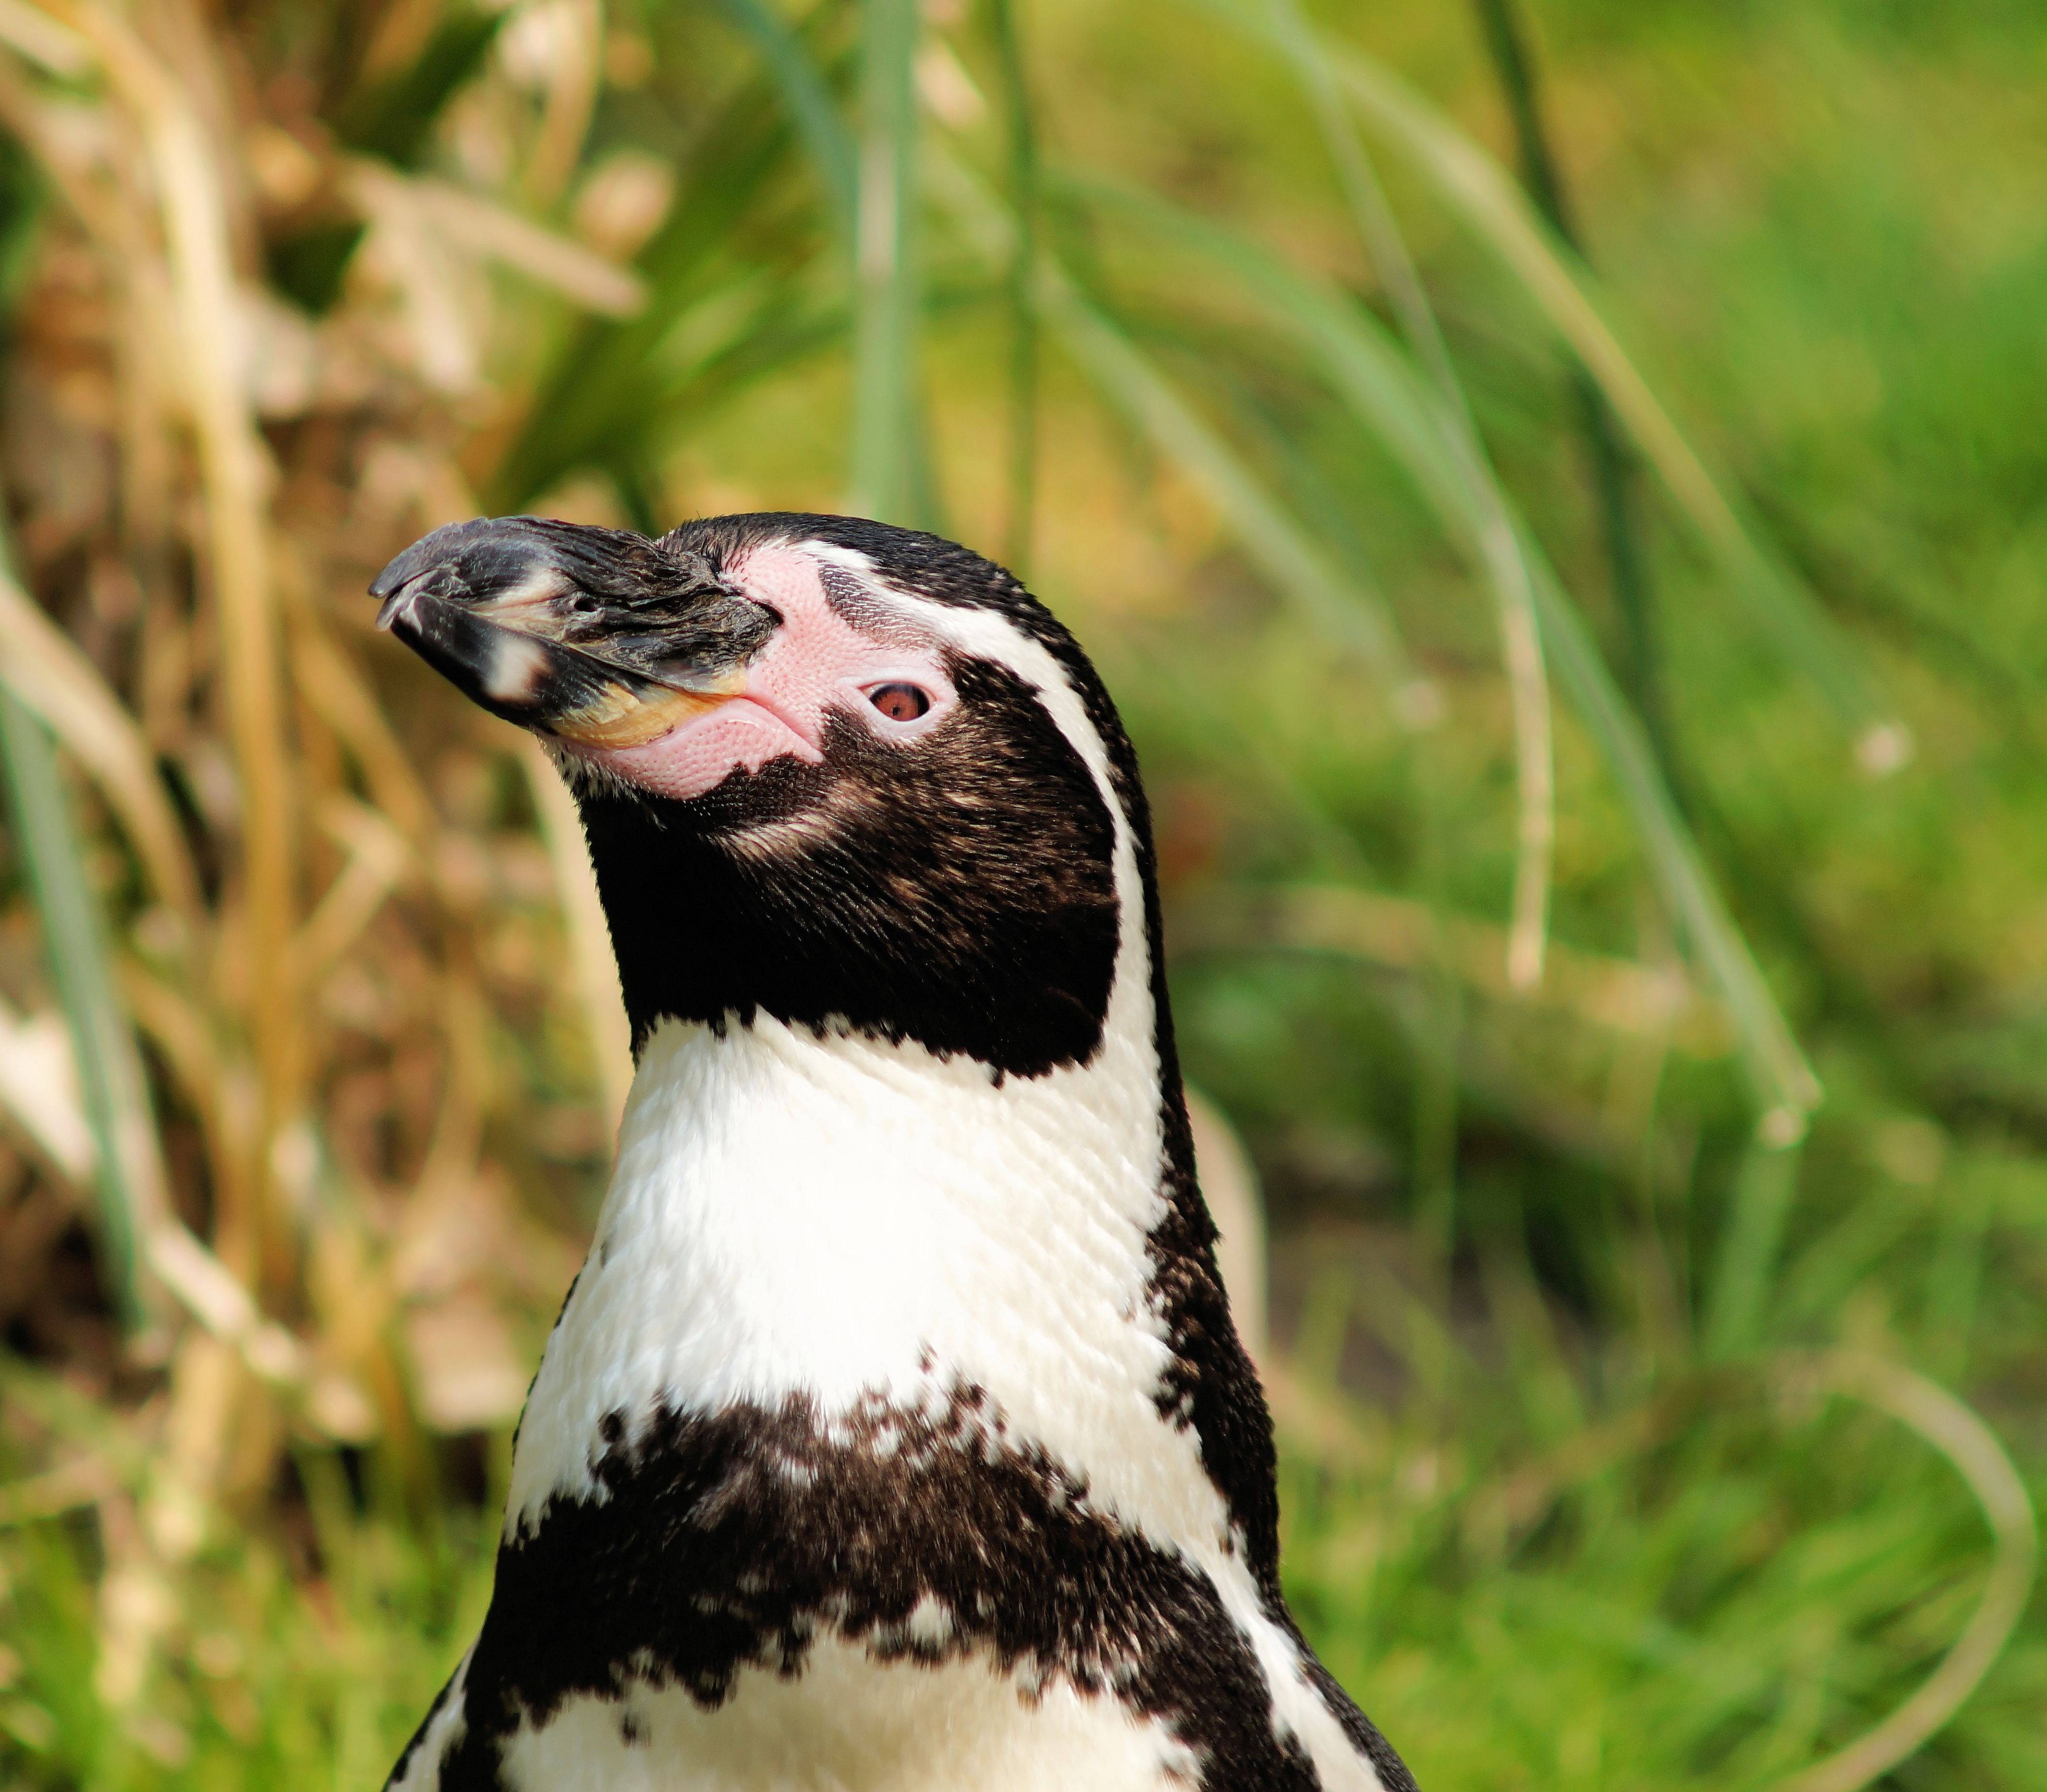
bird, wildlife, portrait, beak, close, fauna, penguin, vertebrate, humboldt penguin, spheniscus humboldti, flightless bird